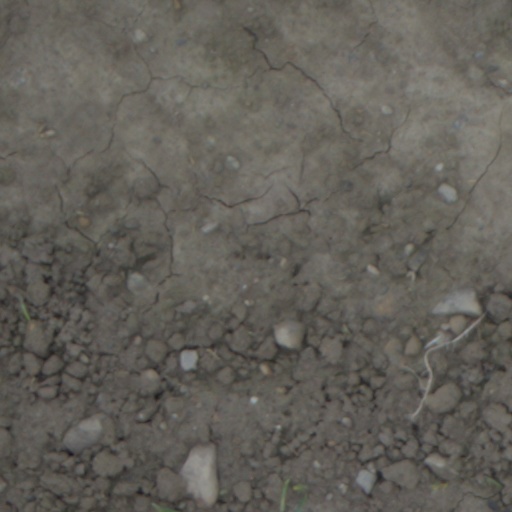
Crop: wheat